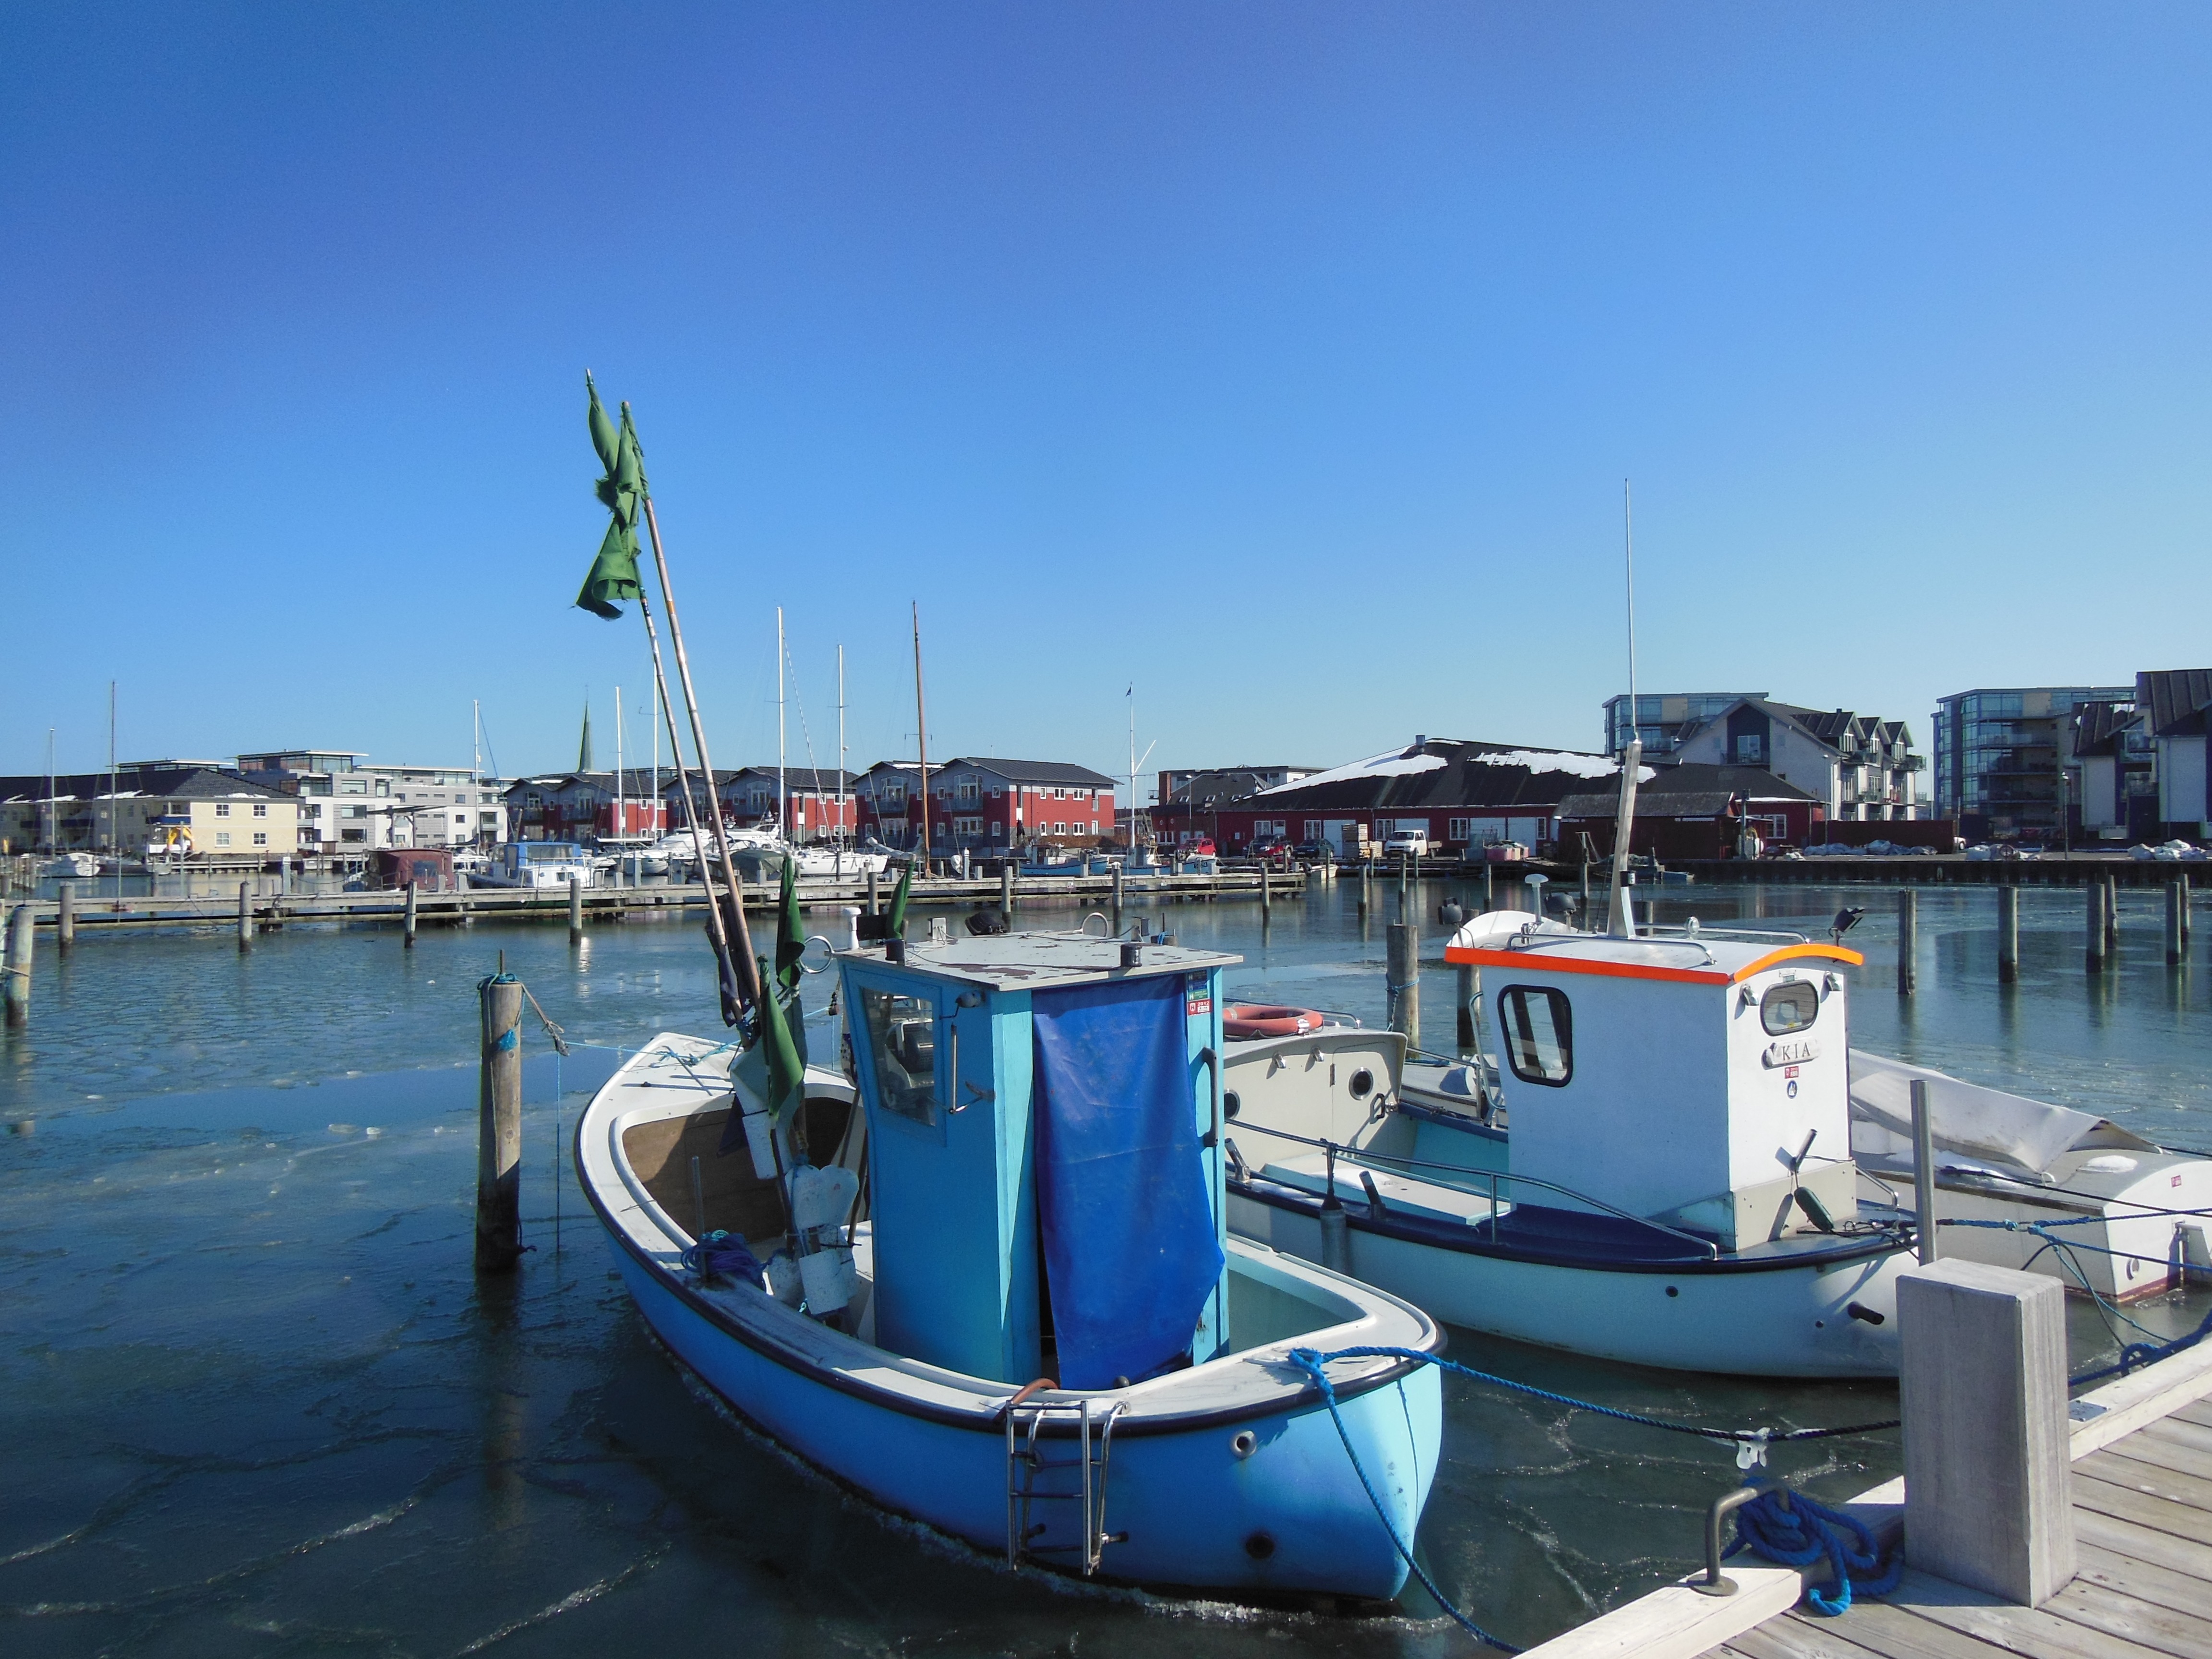
sea, coast, water, ocean, dock, sunshine, white, boat, atmosphere, vehicle, fishing, mast, bay, harbor, blue, marina, port, waterway, blue sky, infrastructure, channel, watercraft, fishing vessel, fishing boats